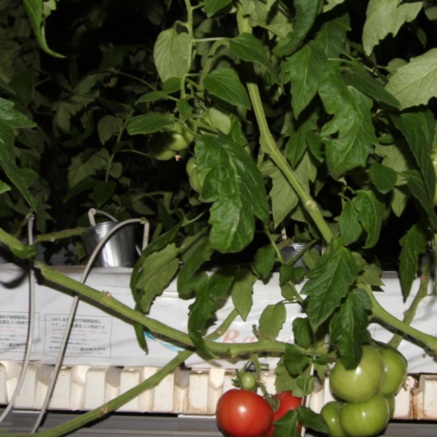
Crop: tomato